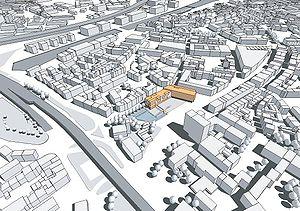
L'architecture est l'art majeur de concevoir des espaces et de bâtir des édifices, en respectant des règles de construction empiriques ou scientifiques, ainsi que des concepts esthétiques, classiques ou nouveaux, de forme et d'agencement d'espace, en y incluant les aspects sociaux et environnementaux liés à la fonction de l'édifice et à son intégration dans son environnement, quelle que soit cette fonction : habitable, sépulcrale, rituelle, institutionnelle, religieuse, défensive, artisanale, commerciale, scientifique, signalétique, muséale, industrielle, monumentale, décorative, paysagère, voire purement artistique.